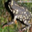
Label: frog